Philipp von Ferrary

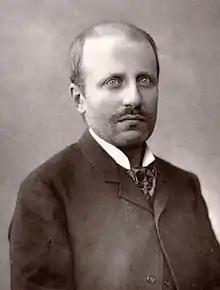
Philipp von Ferrary

Philip Ferrari de La Renotière (January 11, 1850 – May 20, 1917) was a noted French-born stamp collector, assembling probably the most complete worldwide collection that ever existed, or is considered likely to exist. Among his extremely rare stamps were the unique Treskilling Yellow of Sweden and the 1856 one-cent "Black on Magenta" of British Guiana.